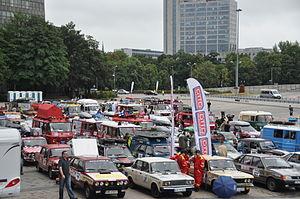
Złombol est un rallye caritatif dont le point de départ est situé à Katowice en Pologne. Le but du rallye est de parcourir environ 2 500 à 3 000 kilomètres vers une destination dévoilée le 1ᵉʳ janvier de l'année. Un véhicule construit ou créé lors de l'époque communiste est toutefois la condition nécessaire pour participer.